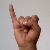
The image shows a hand gesture representing the letter 'I' in Indian Sign Language.